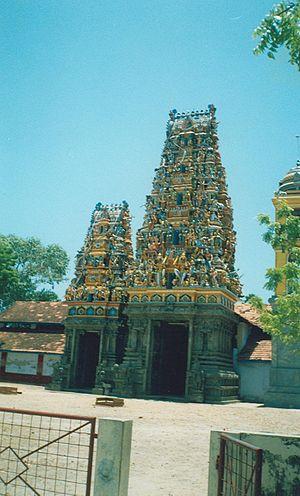
Karainagar est une ville du nord du Sri Lanka située sur l'île de Karaitivu, 20 km à l'est de Jaffna. Son nom tamoul signifie lieu planté de beaucoup d'arbres Kaarai. Sa superficie est d'environ 10 km². 30 % de cette surface est consacrée à la culture du riz.